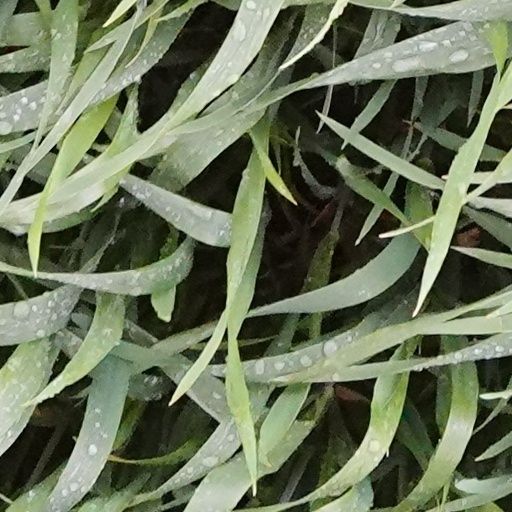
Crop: wheat